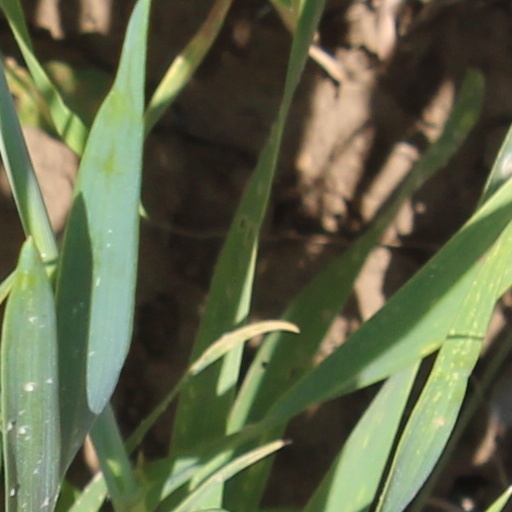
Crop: wheat